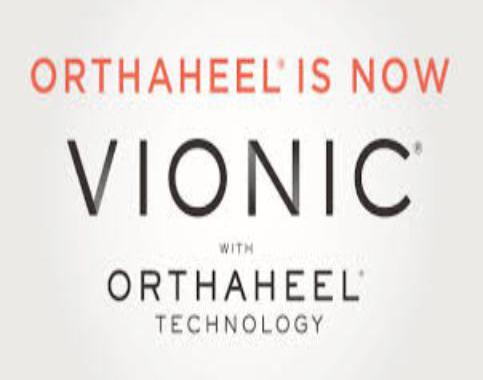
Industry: Clothes